Answer in natural language. Which point is closer to the camera taking this photo, point A  or point B? Choose between the following options: B or A
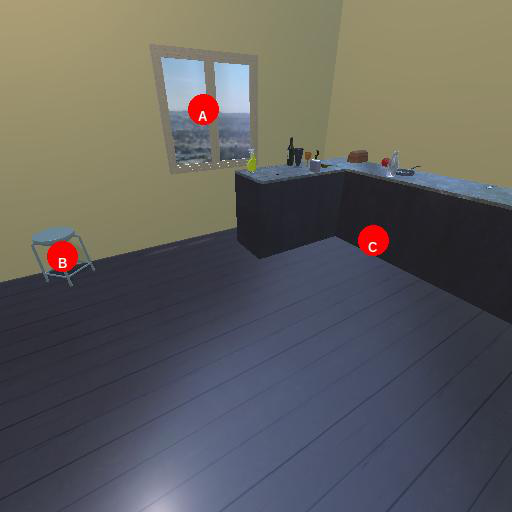
<answer>B</answer>